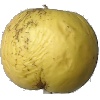
Label: golden_apple